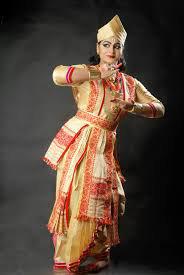
Dance form: sattriya